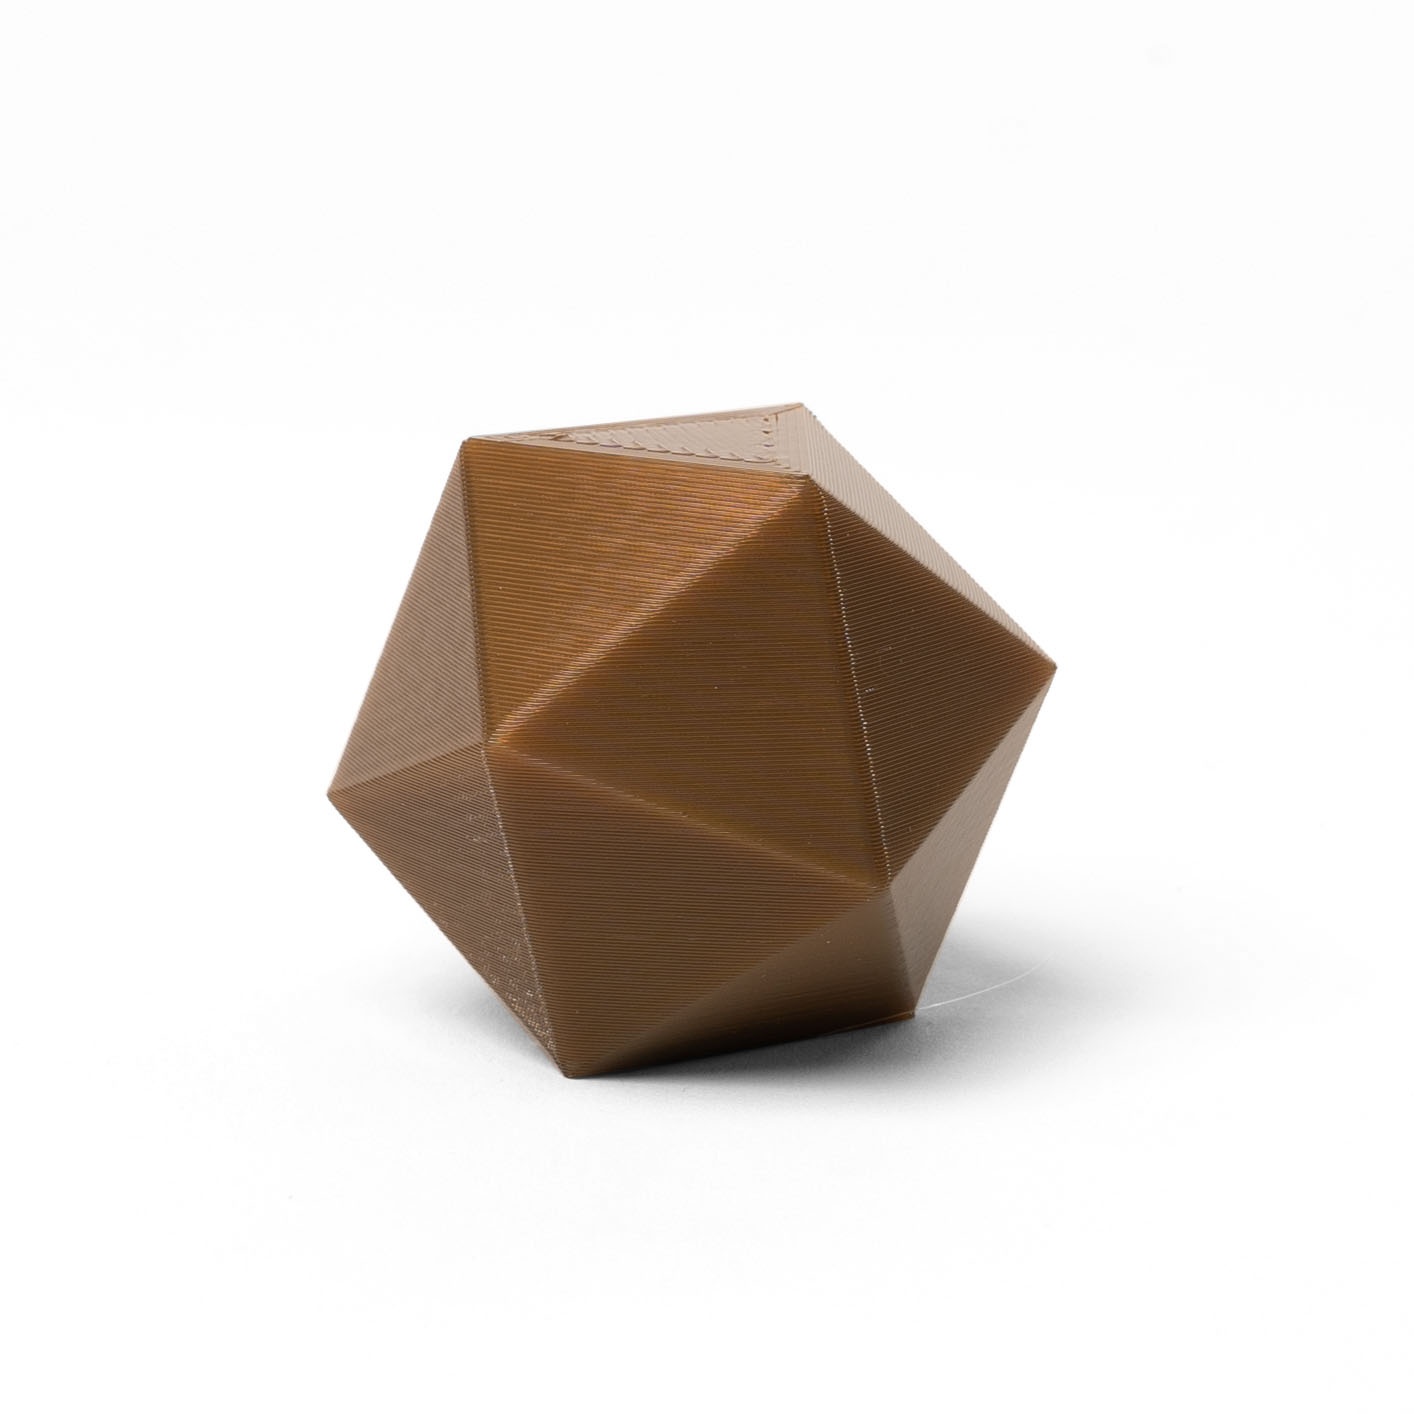
Bottle Brown Translucent HTPLA
Backlight for an amber glow! Featured in June 2023's Endless PLA shipment A one-of-a-kind translucent brown filament Inspired by beach glass & the bottles that make it Designed & produced by Protoplant, makers of Protopasta Subscribe to Endless PLA for 3 new specialty color filaments first and at a discount every 2 months. Subscribe to our newsletter for product news, support & discounts! For more about how to print HTPLA, consider our getting started guide .
Brand: Protoplant, makers of Protopasta
Category: Electronics > Print, Copy, Scan & Fax > 3D Printer Accessories > Filaments